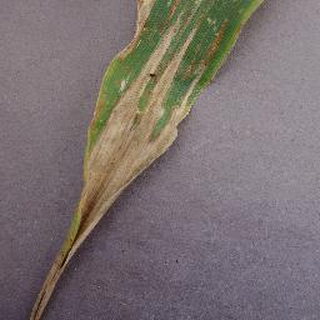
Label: corn_northern_leaf_blight